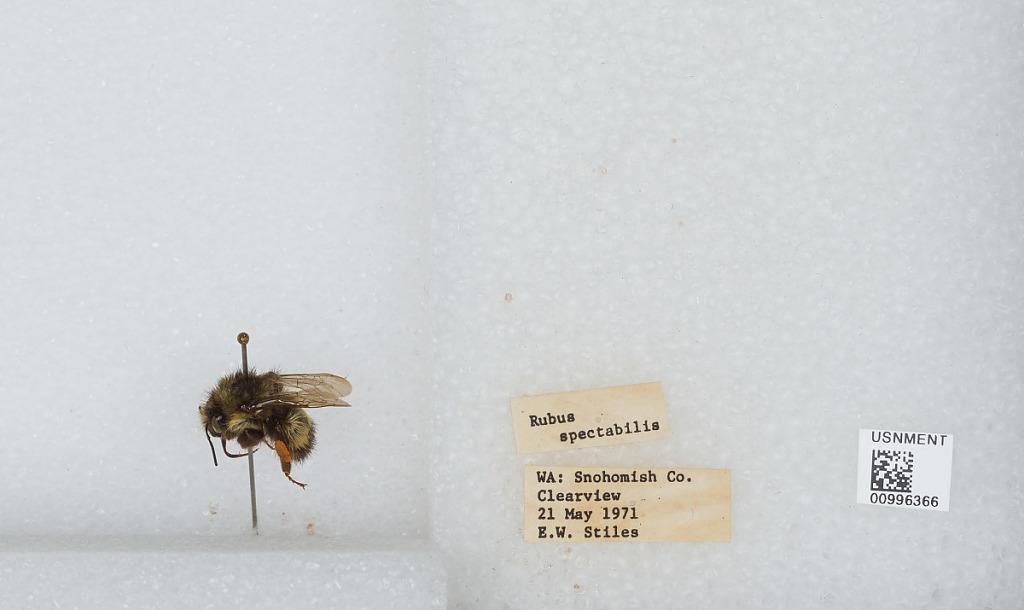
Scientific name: Bombus (Pyrobombus) flavifrons Cresson
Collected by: E. Stiles
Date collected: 1971-5-21
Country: United States
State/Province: Washington
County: Snohomish
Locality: Clearview
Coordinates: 47.8292, -122.145